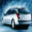
Label: automobile